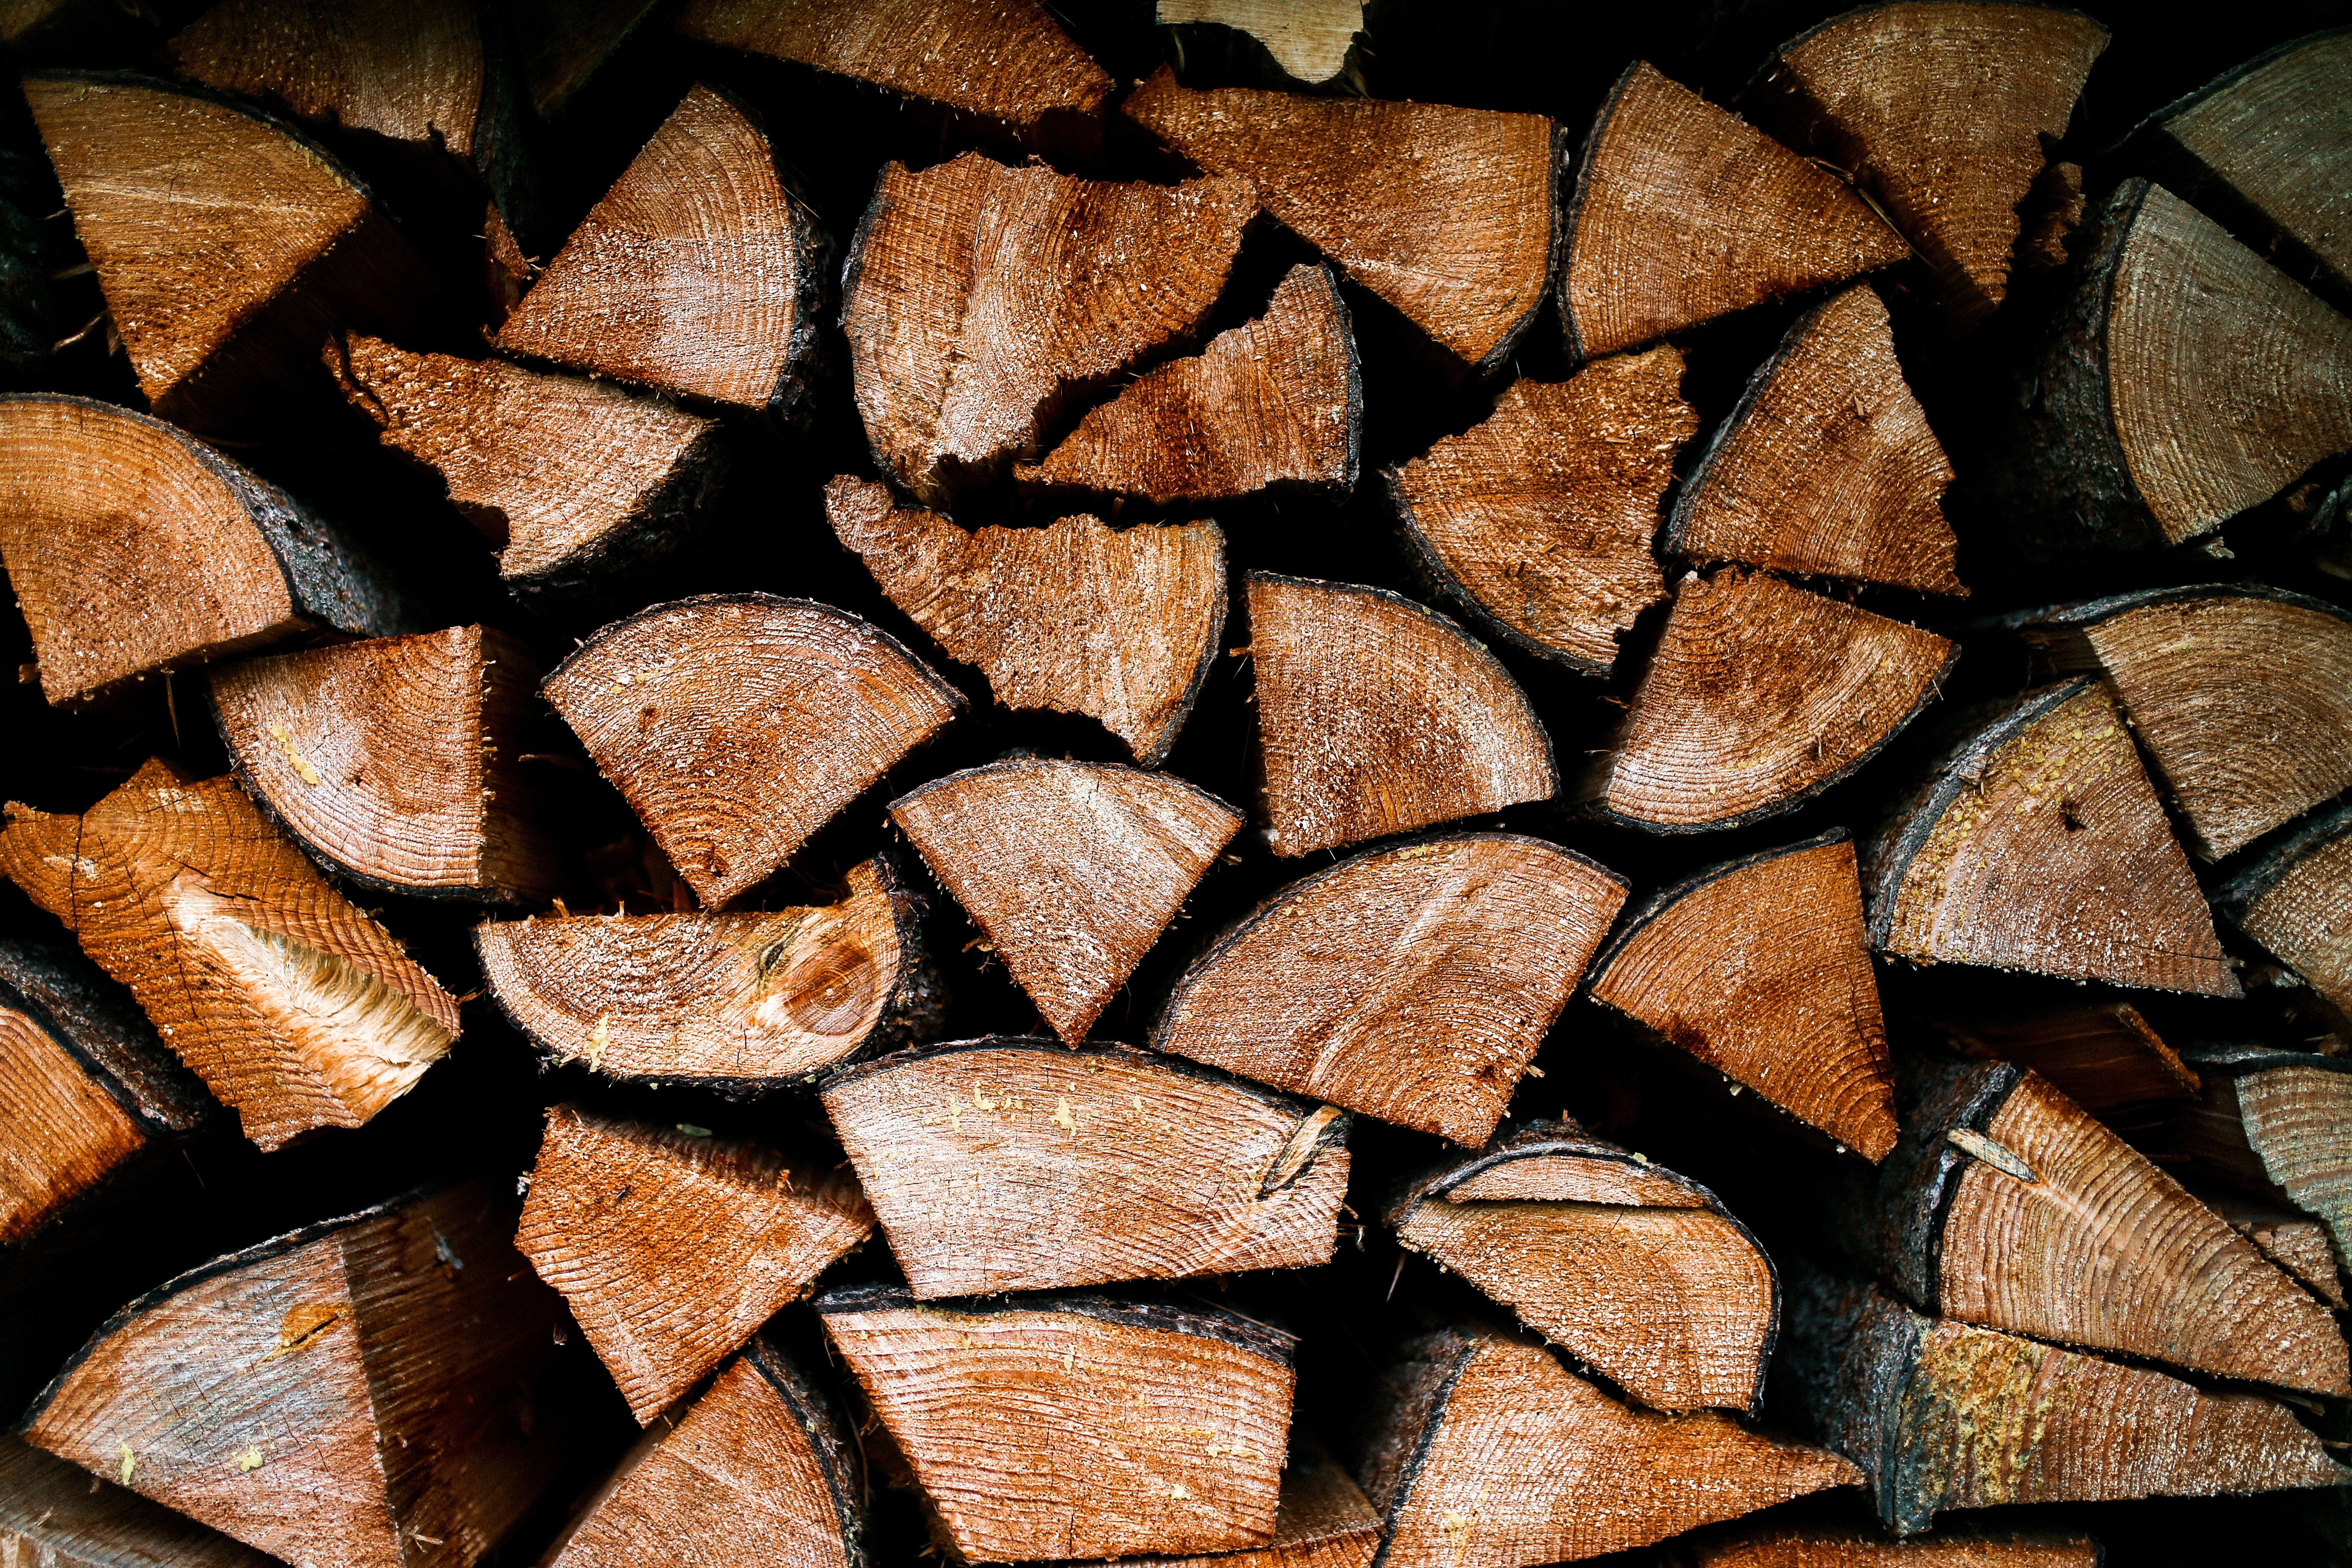
tree, branch, wood, texture, leaf, floor, trunk, wall, pattern, autumn, soil, brick, lumber, material, close up, art, design, flooring